Thanksgiving Candle

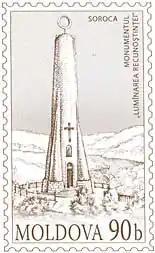

The Thanksgiving Candle is a monument and chapel in Soroca, Moldova.